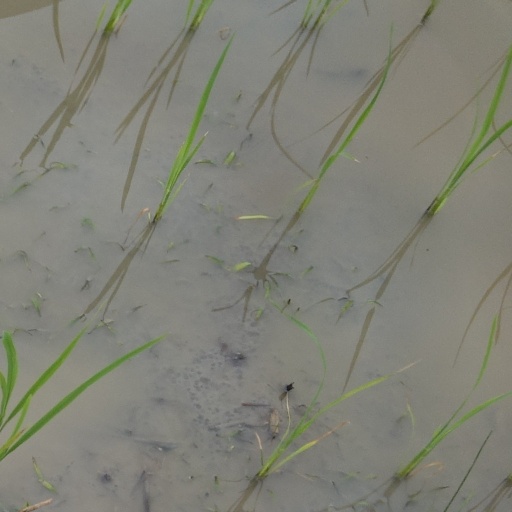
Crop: rice